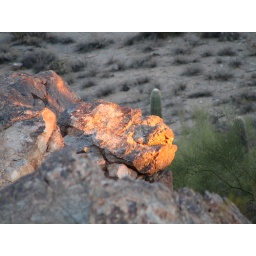
The red iron in this rock reflects the red of the setting sun